Roundabout family

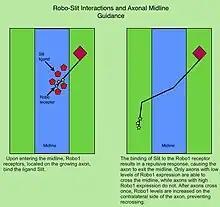
Robo-Slit Interactions and Axonal Midline Guidance

In bilaterian animals, including insects and mammals, most axons in the CNS cross the midline during nervous system development. The Robo proteins are critical regulators of midline crossing across species. In "Drosophila" embryos, Robo1 and Robo2 are required to keep ipsilaterally projecting axons from inappropriately crossing the midline, and to prevent contralateral axons from remaining stuck at the midline. Robo3, while it also binds Slit, does not appear to play a major role in regulating midline crossing. Instead, it is required for the lateral pathway selection of axons after crossing.